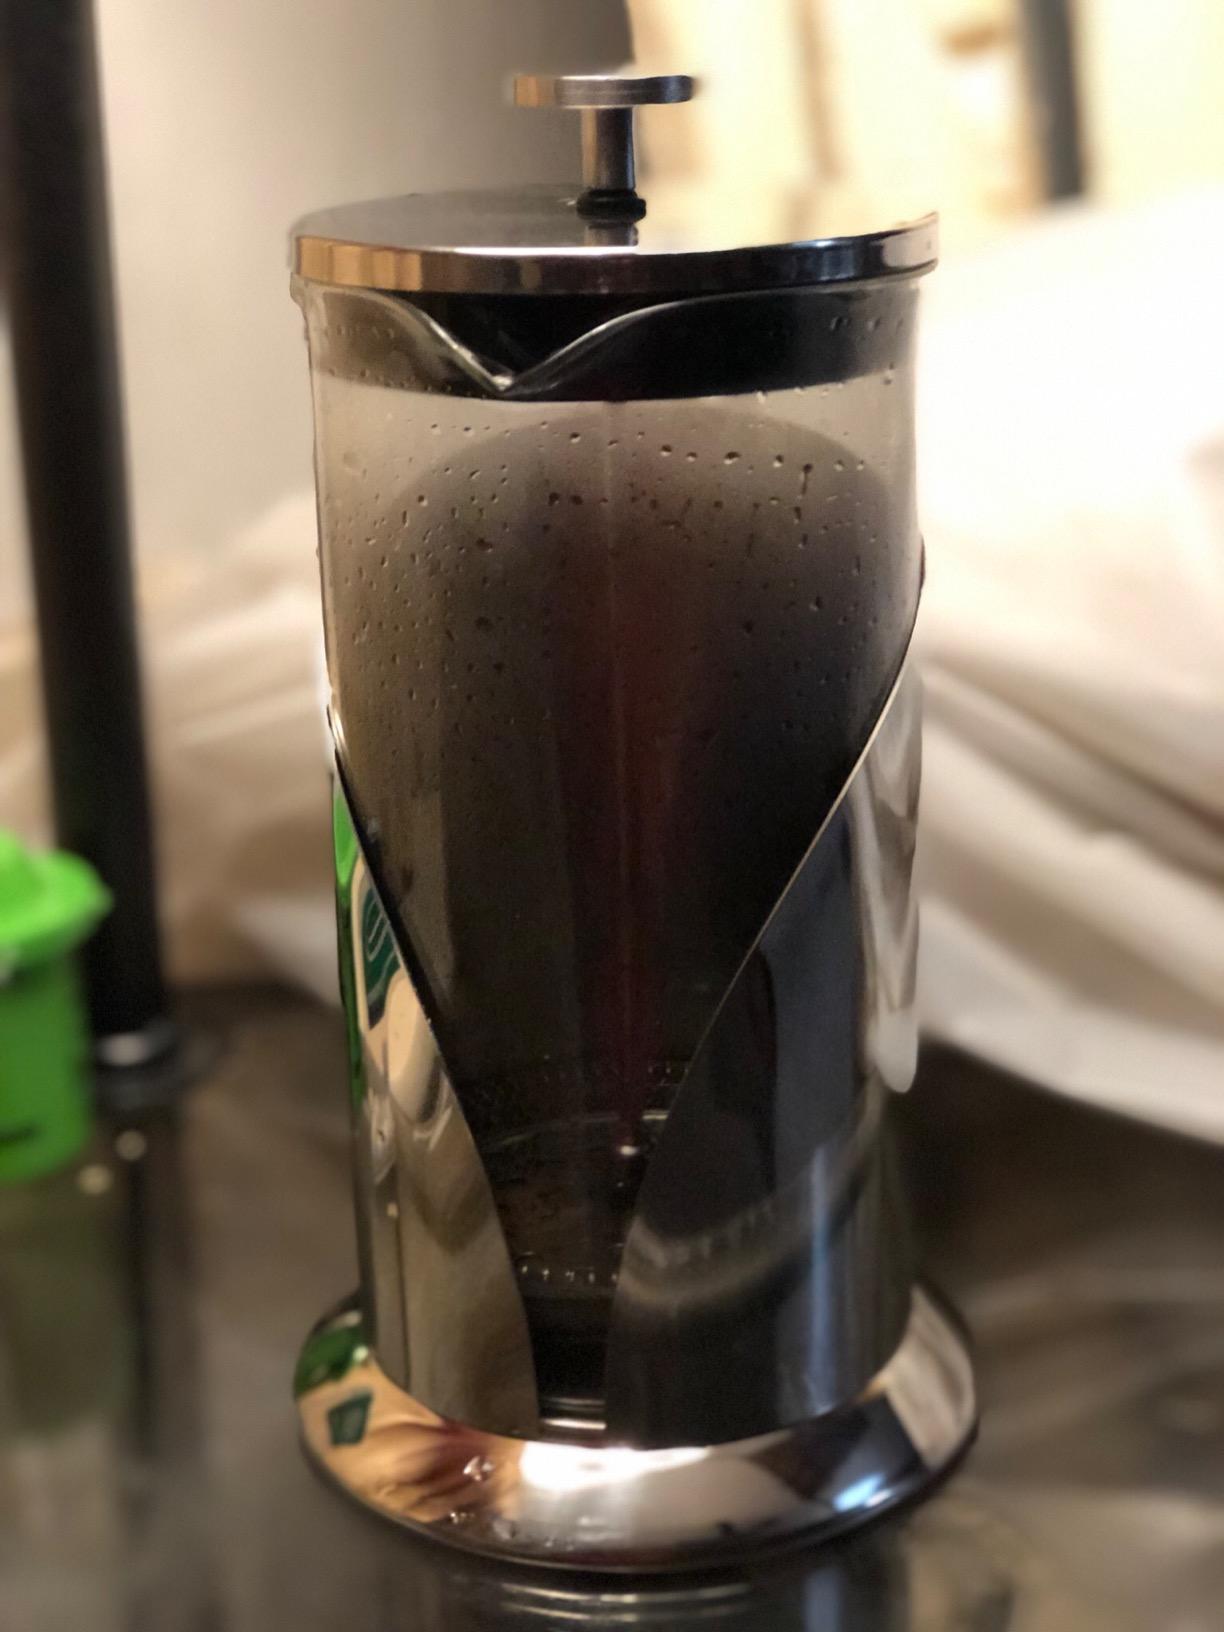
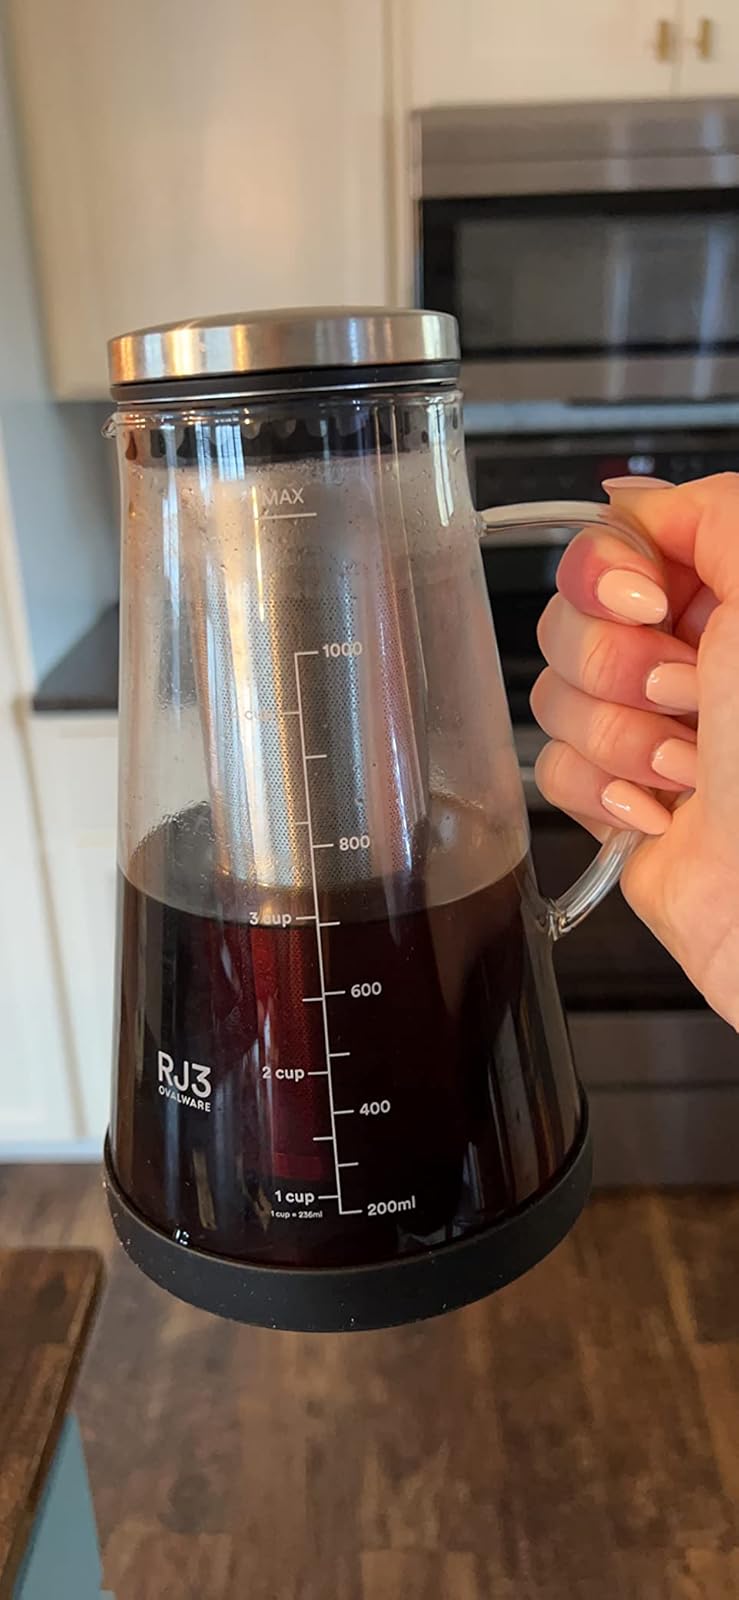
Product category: items_tea
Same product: no